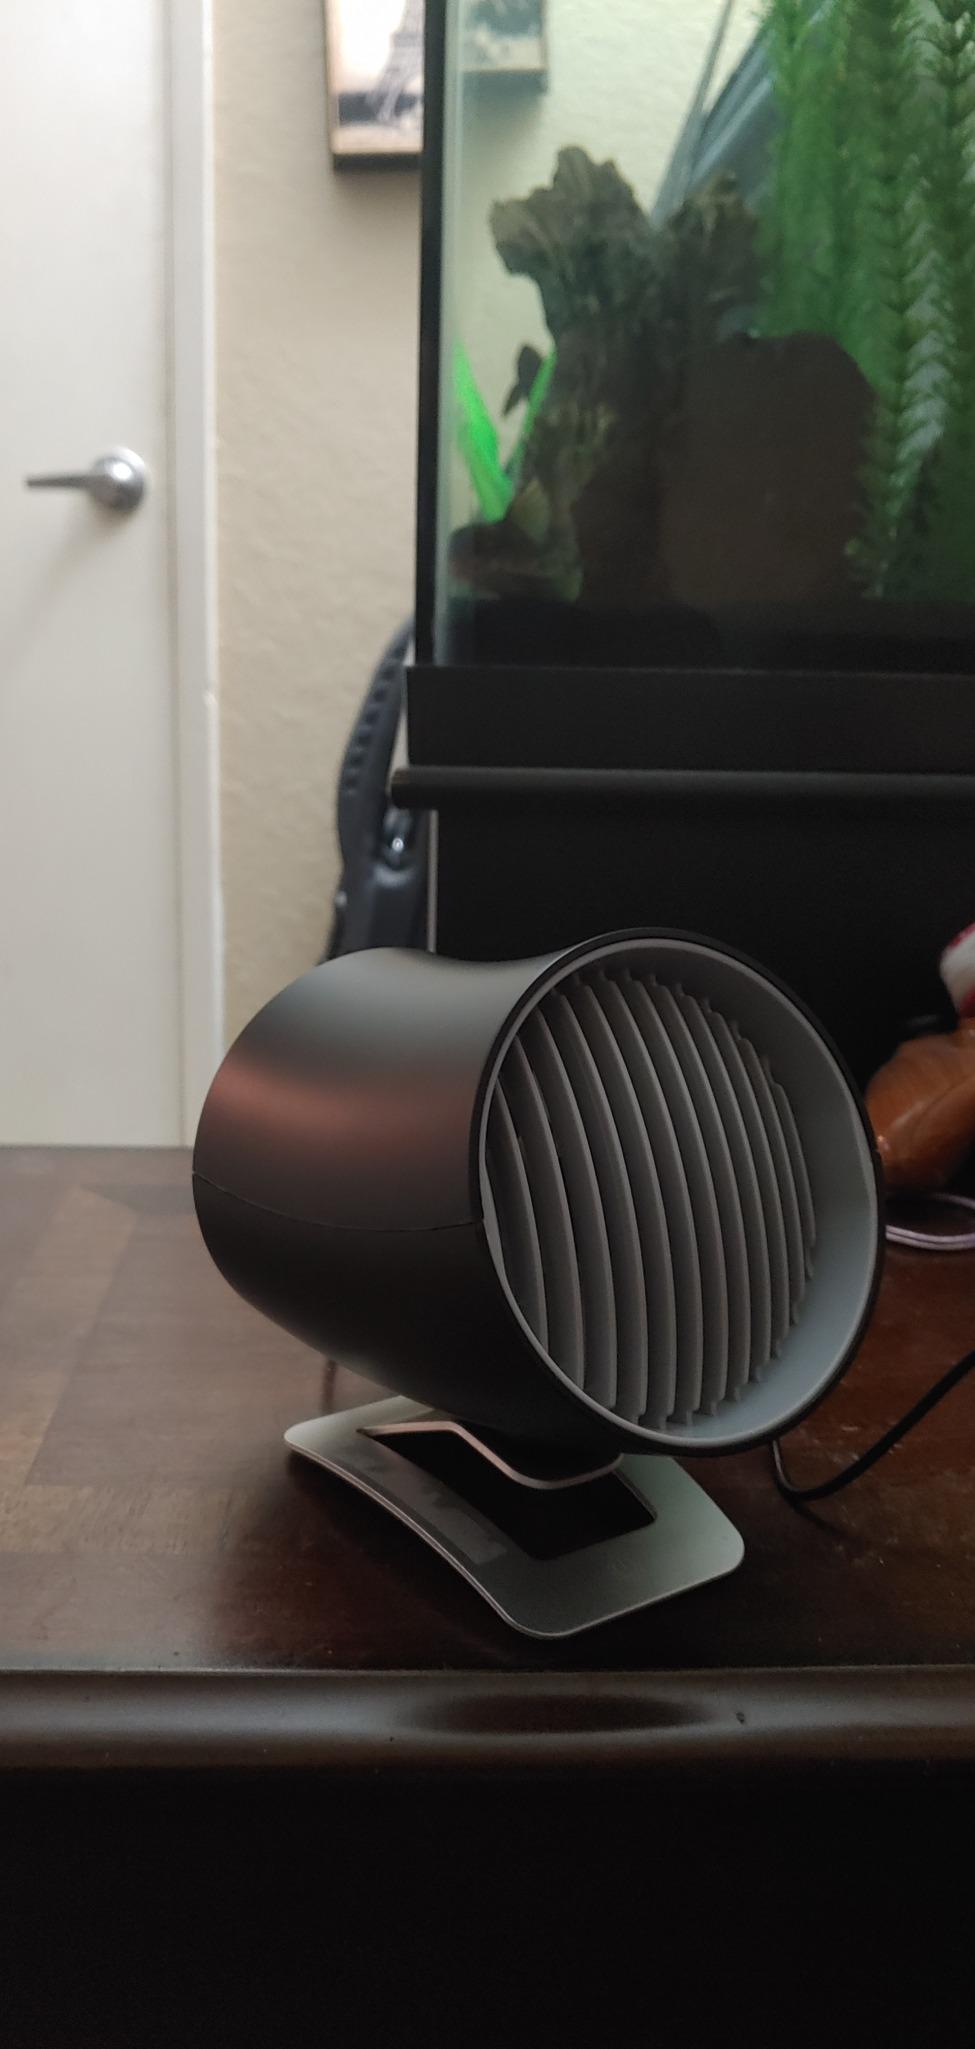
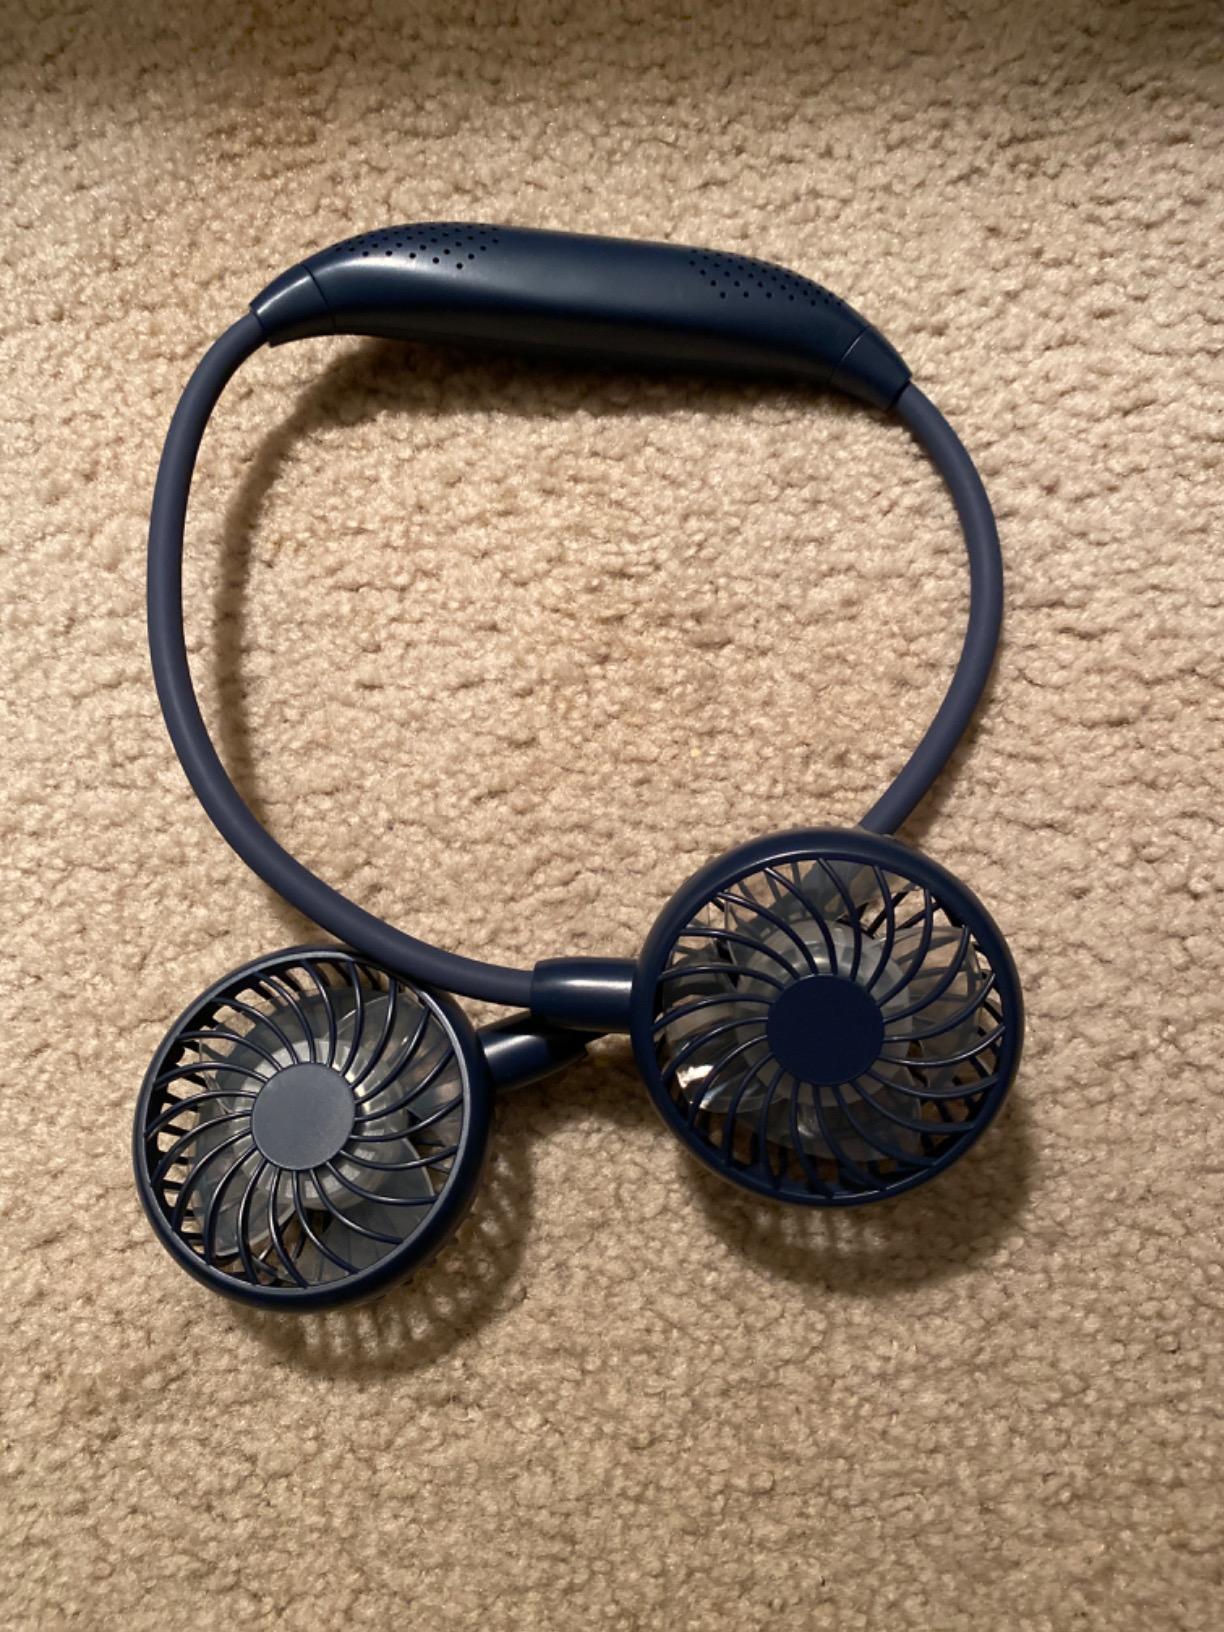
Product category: fan
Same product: no